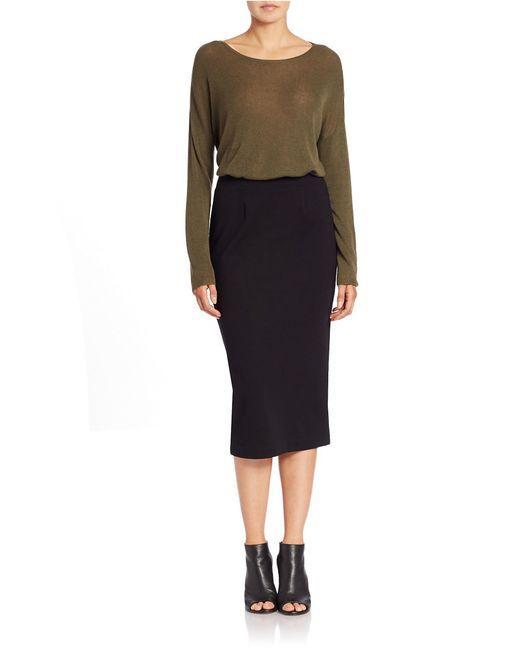
Braunes Oberteil mit Rundhalsausschnitt und vollen Ärmeln für Damen